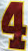
Number: 4